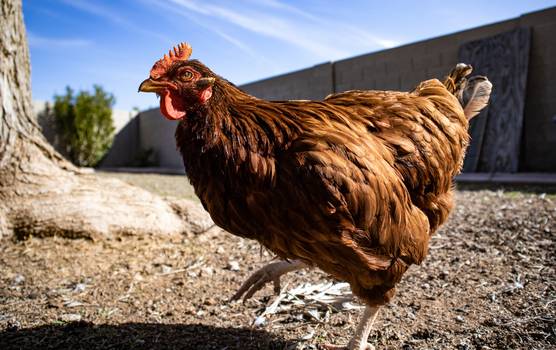
Label: No Watermark